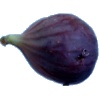
Label: Fig 1